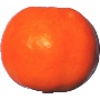
Label: Clementine 1